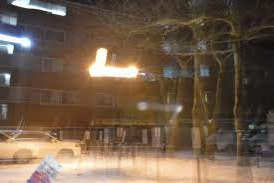
Denominación: 100